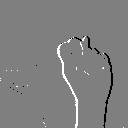
ASL letter: n